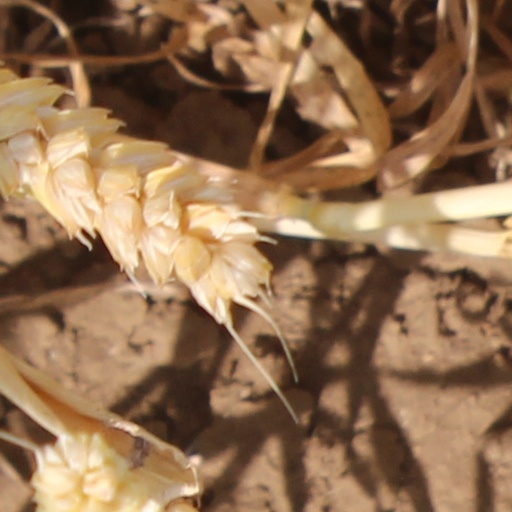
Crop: wheat